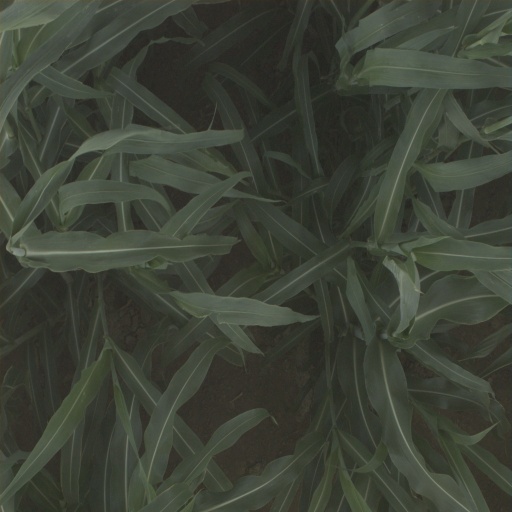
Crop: sorghum